HMS Harrier (1881)

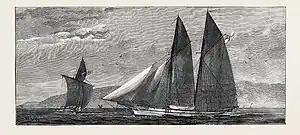
"Harrier" far left, was ordered on special service to the coast of Zanzibar, against slavers in 1881

Initially in use for policing the East Africa slave trade, she commenced service on the Australia Station in September 1883. Undertaking some survey work, she was paid off in 1888 and she was sold in Sydney to the London Missionary Society for £1200.